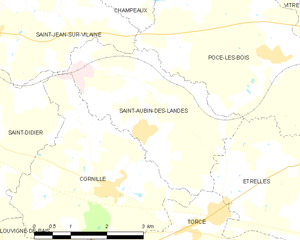
Saint-Aubin-des-Landes est une commune française située dans le département d'Ille-et-Vilaine en région Bretagne, peuplée de 948 habitants.